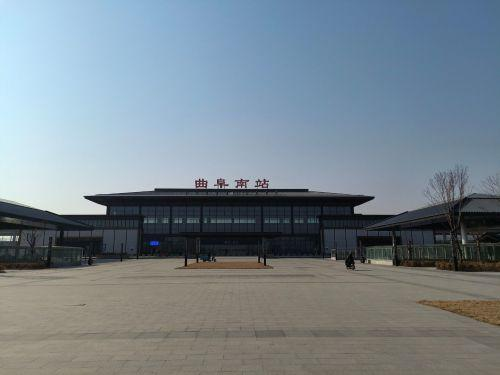
地标名称：曲阜南站
所在城市：济宁市·曲阜市